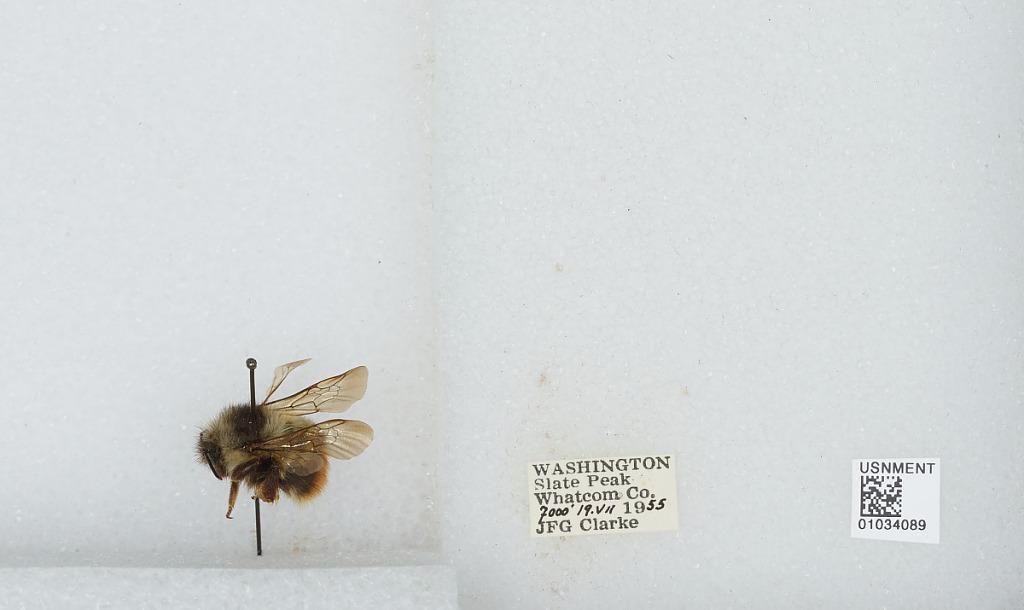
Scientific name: Bombus (Pyrobombus) mixtus Cresson
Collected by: J. Clarke
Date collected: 1955-7-19
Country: United States
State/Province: Washington
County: Whatcom
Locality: Slate Peak
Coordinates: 48.7422, -120.68